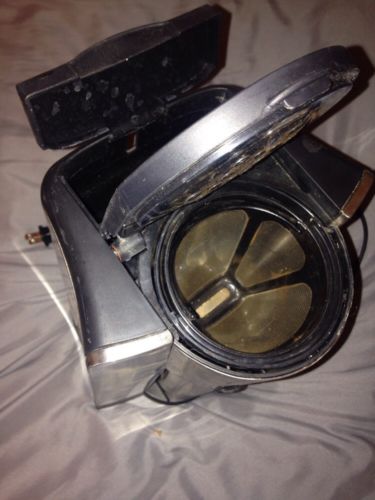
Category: coffee maker